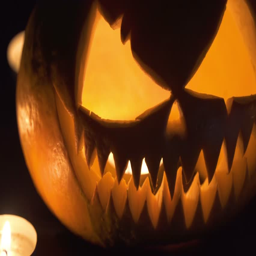
pumpkins are on the table , and candles are burning around .